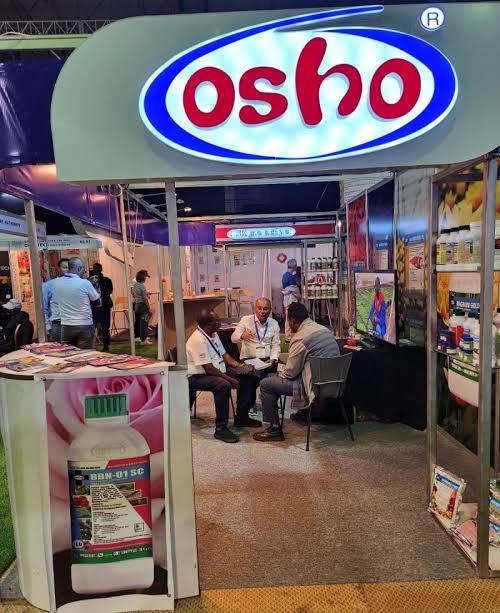
Mimea na wanyama huhitaji madawa kwa ajili ya kufanya kazi yao kuwa bora, pia madawa yangu awasaidie wanyama na eneo ya kuzalisha katika hali ya mwili duka hili kubwa la jinsia nyingine bidhaa hizo nzuri iliyoandikwa osha mwaka hii huwasaidia wafugaji ni kuja kujipatia bidhaa hizo kwa ajili ya kutibia wanyama na mimea hiyo.